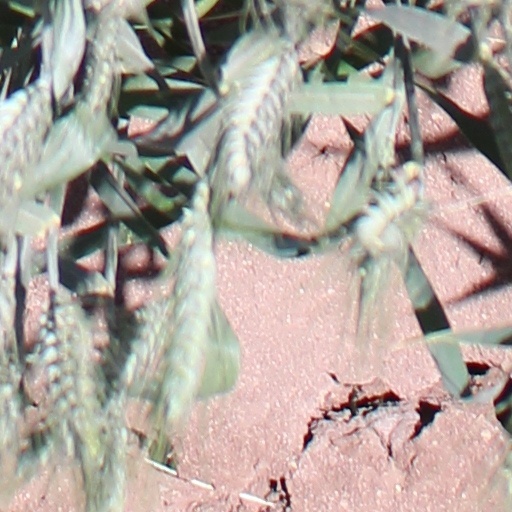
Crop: wheat